Trevor Slattery

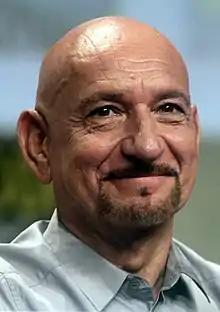
Kingsley at the 2014 San Diego Comic-Con

While writing the screenplay for "Iron Man 3", Shane Black and Drew Pearce wanted to thematically reflect "the idea for Tony [Stark] of false faces and the idea of the dual personality of Tony as an out superhero who is basically using his self-definition through the false face of Iron Man." Pearce pitched, "what if the Mandarin is an actor?" to Black, and the character was developed from there. Ben Kingsley entered negotiations for the role in April 2012, and had joined the cast of "Iron Man 3" by September, when he stated, "Quite soon I'll be with everybody and we'll be discussing the look and the feel and the direction of the character. It's very early days yet, but I'm so thrilled to be on board."